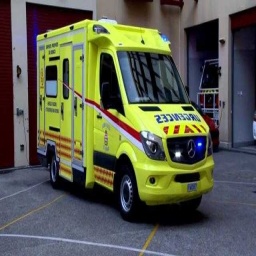
Label: ambulance